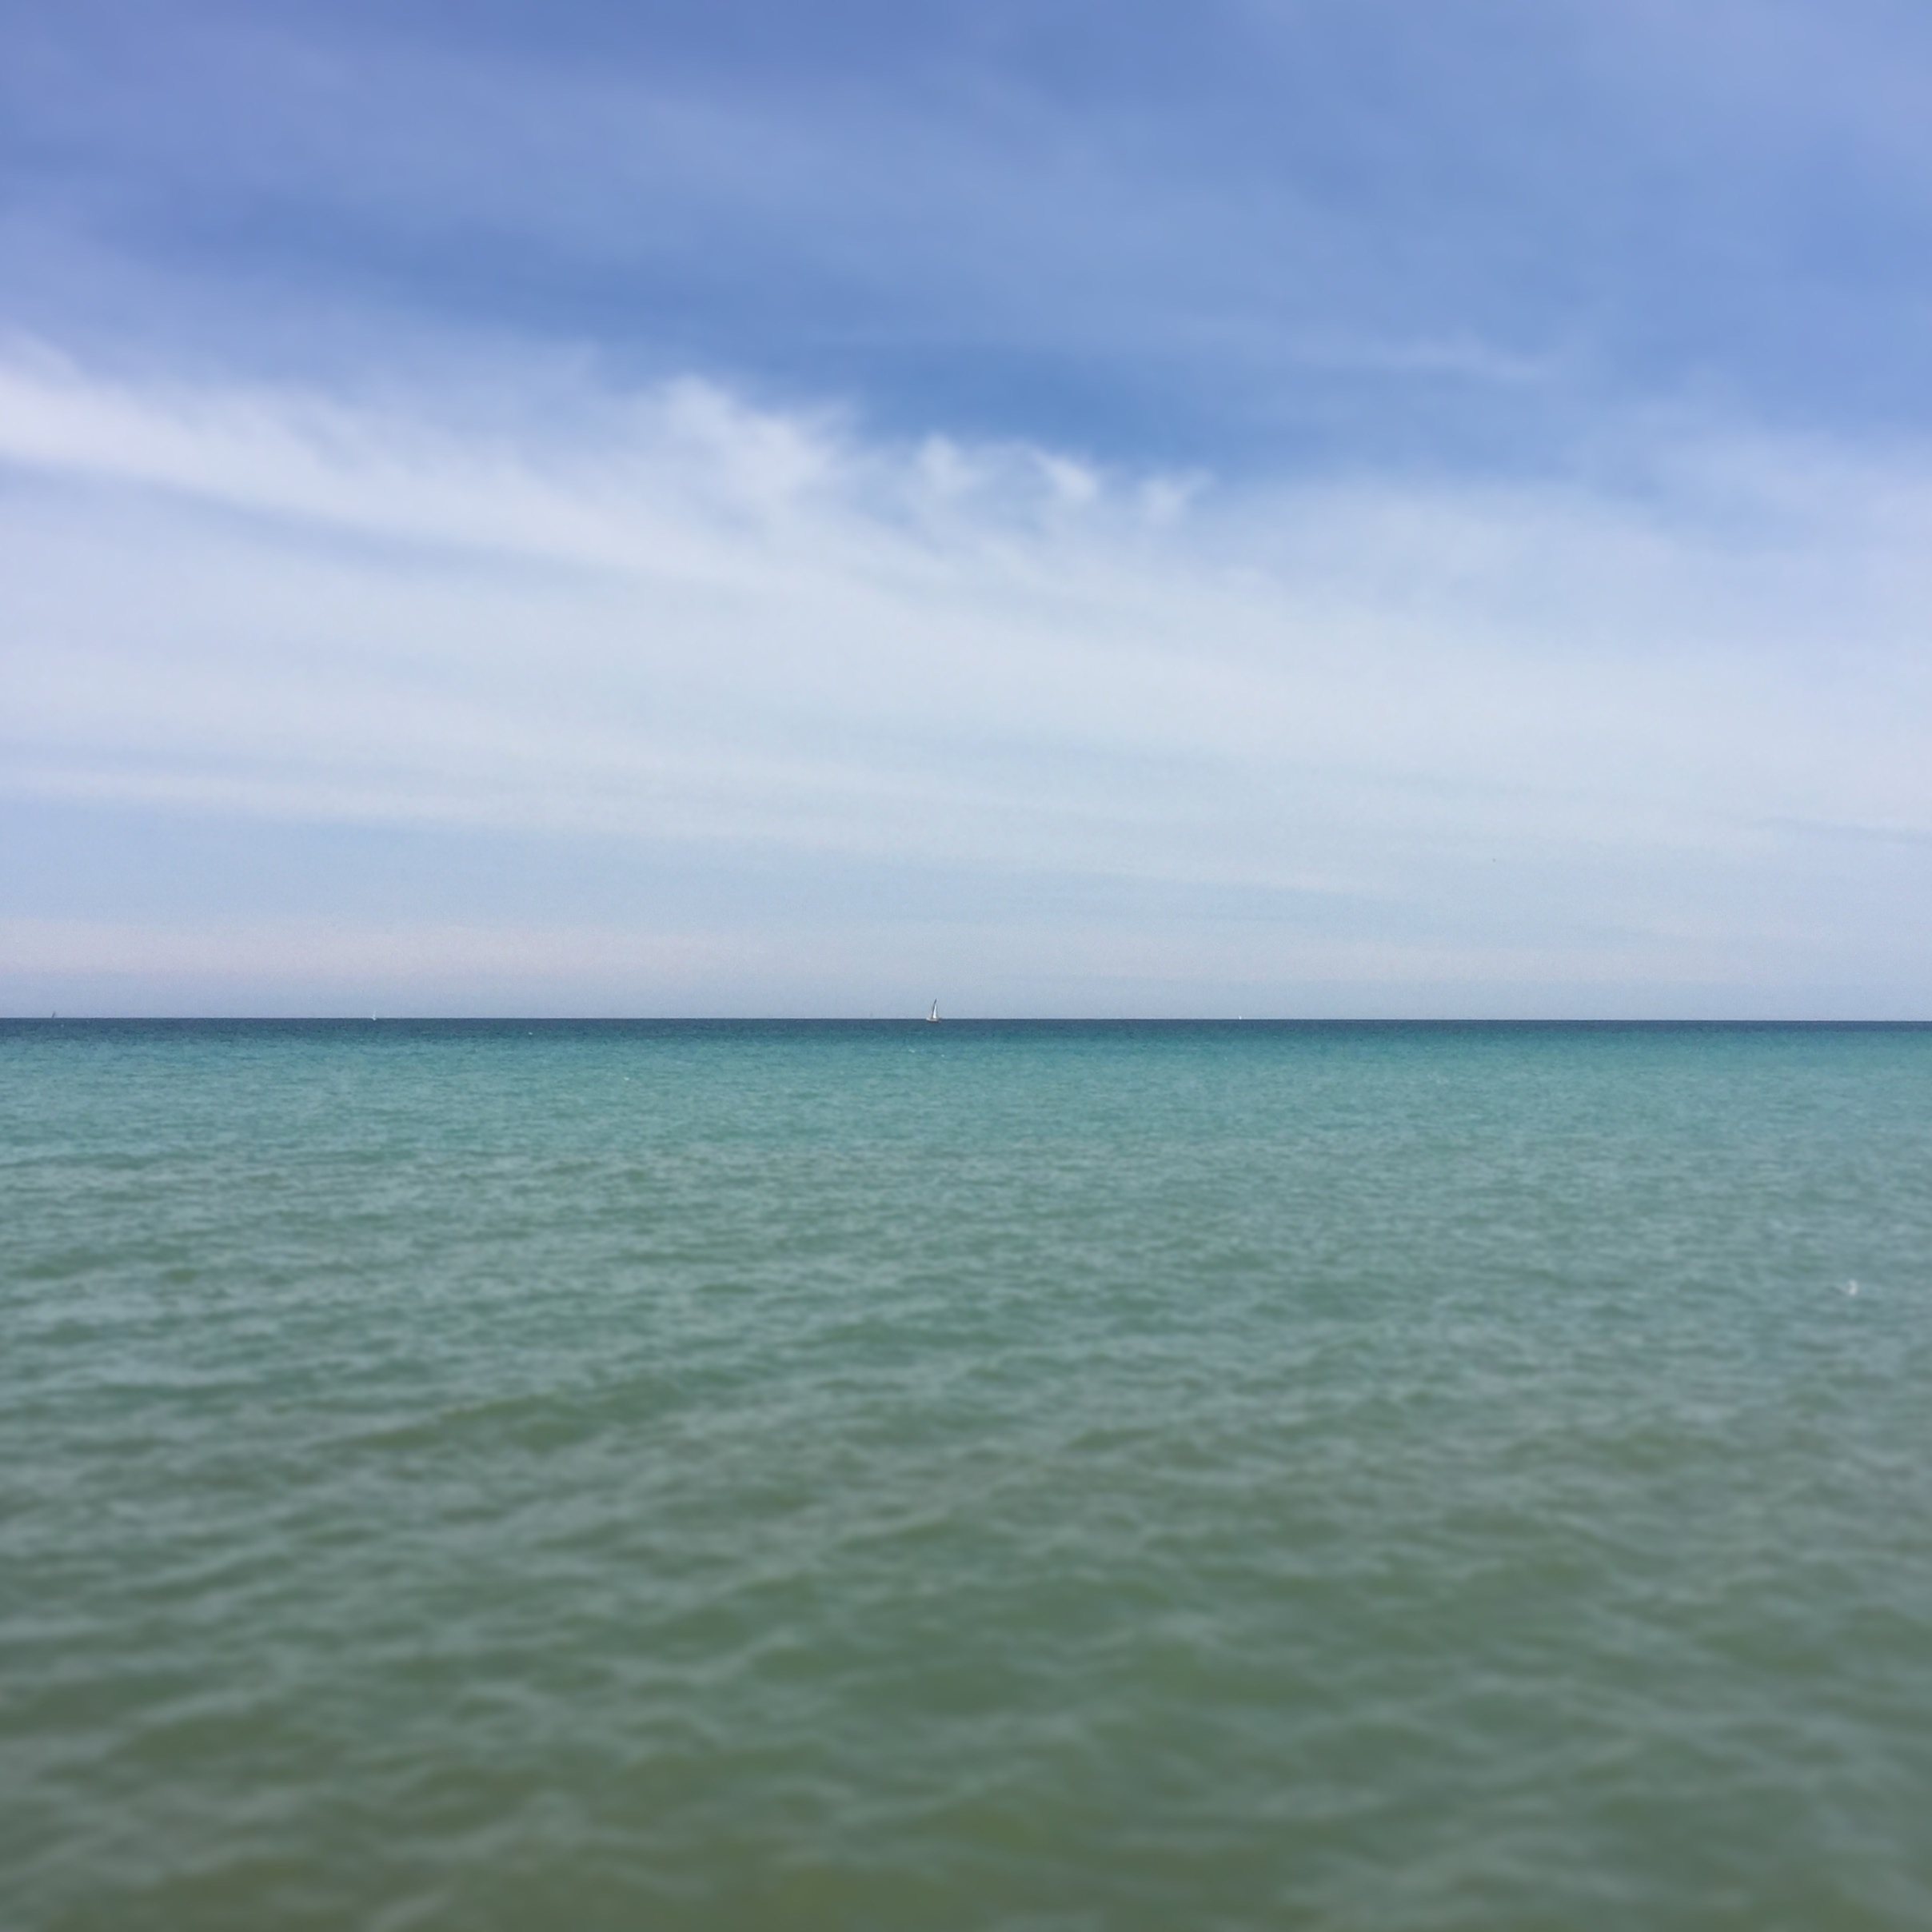
beach, sea, coast, ocean, horizon, sky, shore, wave, vacation, bay, body of water, cape, wind wave